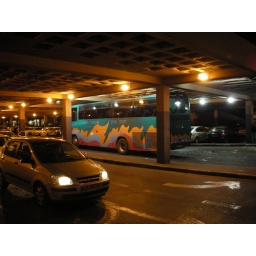
A tourist bus got stuck under the bridge in Rabin Square in the center of Tel-Aviv on the night of February 22nd, 2007.